Adnan Sami

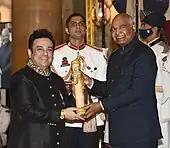
Sami being awarded Padma Shri,

Sami has won a number of international awards, including the Nigar Award, the Bolan Academy Award, and the Graduate Award. He was given a special award by UNICEF for the song he wrote for famine-hit Ethiopia as a teenager and a United Nations Peace Medal for a song he wrote and performed for Africa.